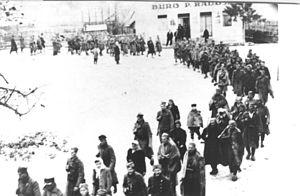
Prozor-Rama est une ville et une municipalité de Bosnie-Herzégovine située dans le canton d'Herzégovine-Neretva et dans la Fédération de Bosnie-et-Herzégovine. Selon les premiers résultats du recensement bosnien de 2013, la ville intra muros compte 3 858 habitants et la municipalité 16 297.